Lavara

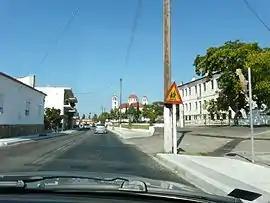

Lavara is a town located in the eastern part of Evros regional unit. In 1821, Lavara participated in the Greek War of Independence and rose up against the Ottoman Empire. It was the seat of the municipality of Orfeas. It is located 2 km from Turkey and the western bank of the river Evros.